Dinagyang

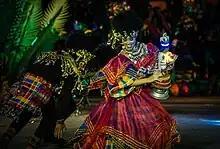
A performer holding an illuminated Santo Niño

In 1977, the Marcos government ordered the various regions of the Philippines to come up with festivals or celebrations that could boost tourism and development. The City of Iloilo readily identified the "Iloilo Ati-Atihan" as its project. At the same time, the local parish could no longer handle the growing challenges of the festival. The late Ilonggo broadcaster and writer Pacifico Sumagpao Sudario coined the term ""Dinagyang"" in 1977 to differentiate it from Aklan's Ati-Atihan. In that particular year, the Dinagyang organizers and by the Regional Association of National Government Executives invited an actual Ati tribe for the first time from the mountains of Barotac Viejo, and showcase their native dances during the event.